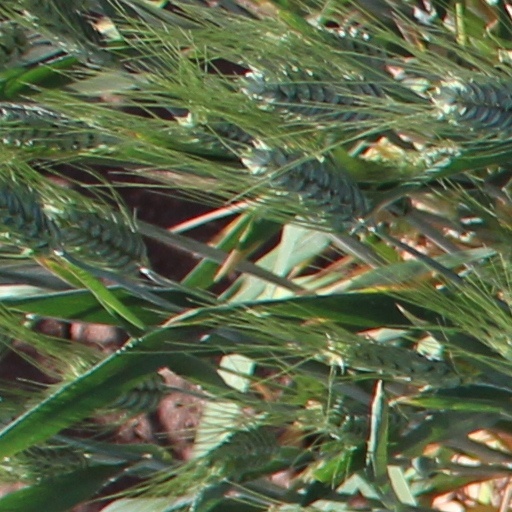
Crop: wheat